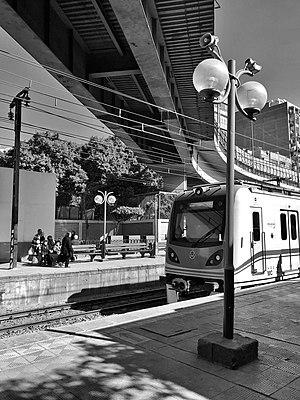
Liste des stations du métro du Caire en Égypte: